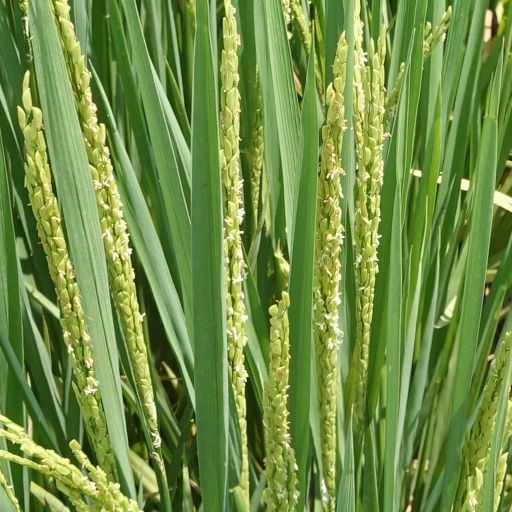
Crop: rice